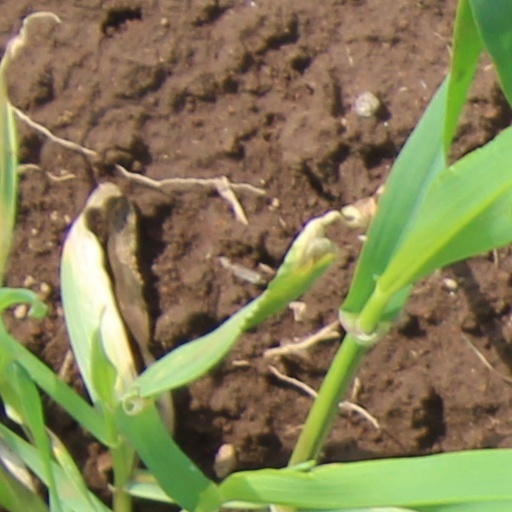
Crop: wheat